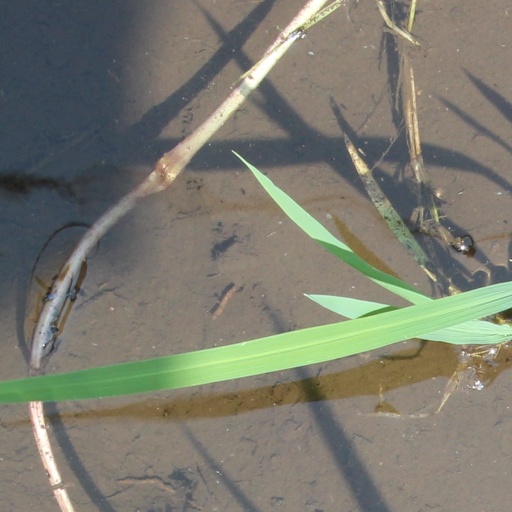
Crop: rice